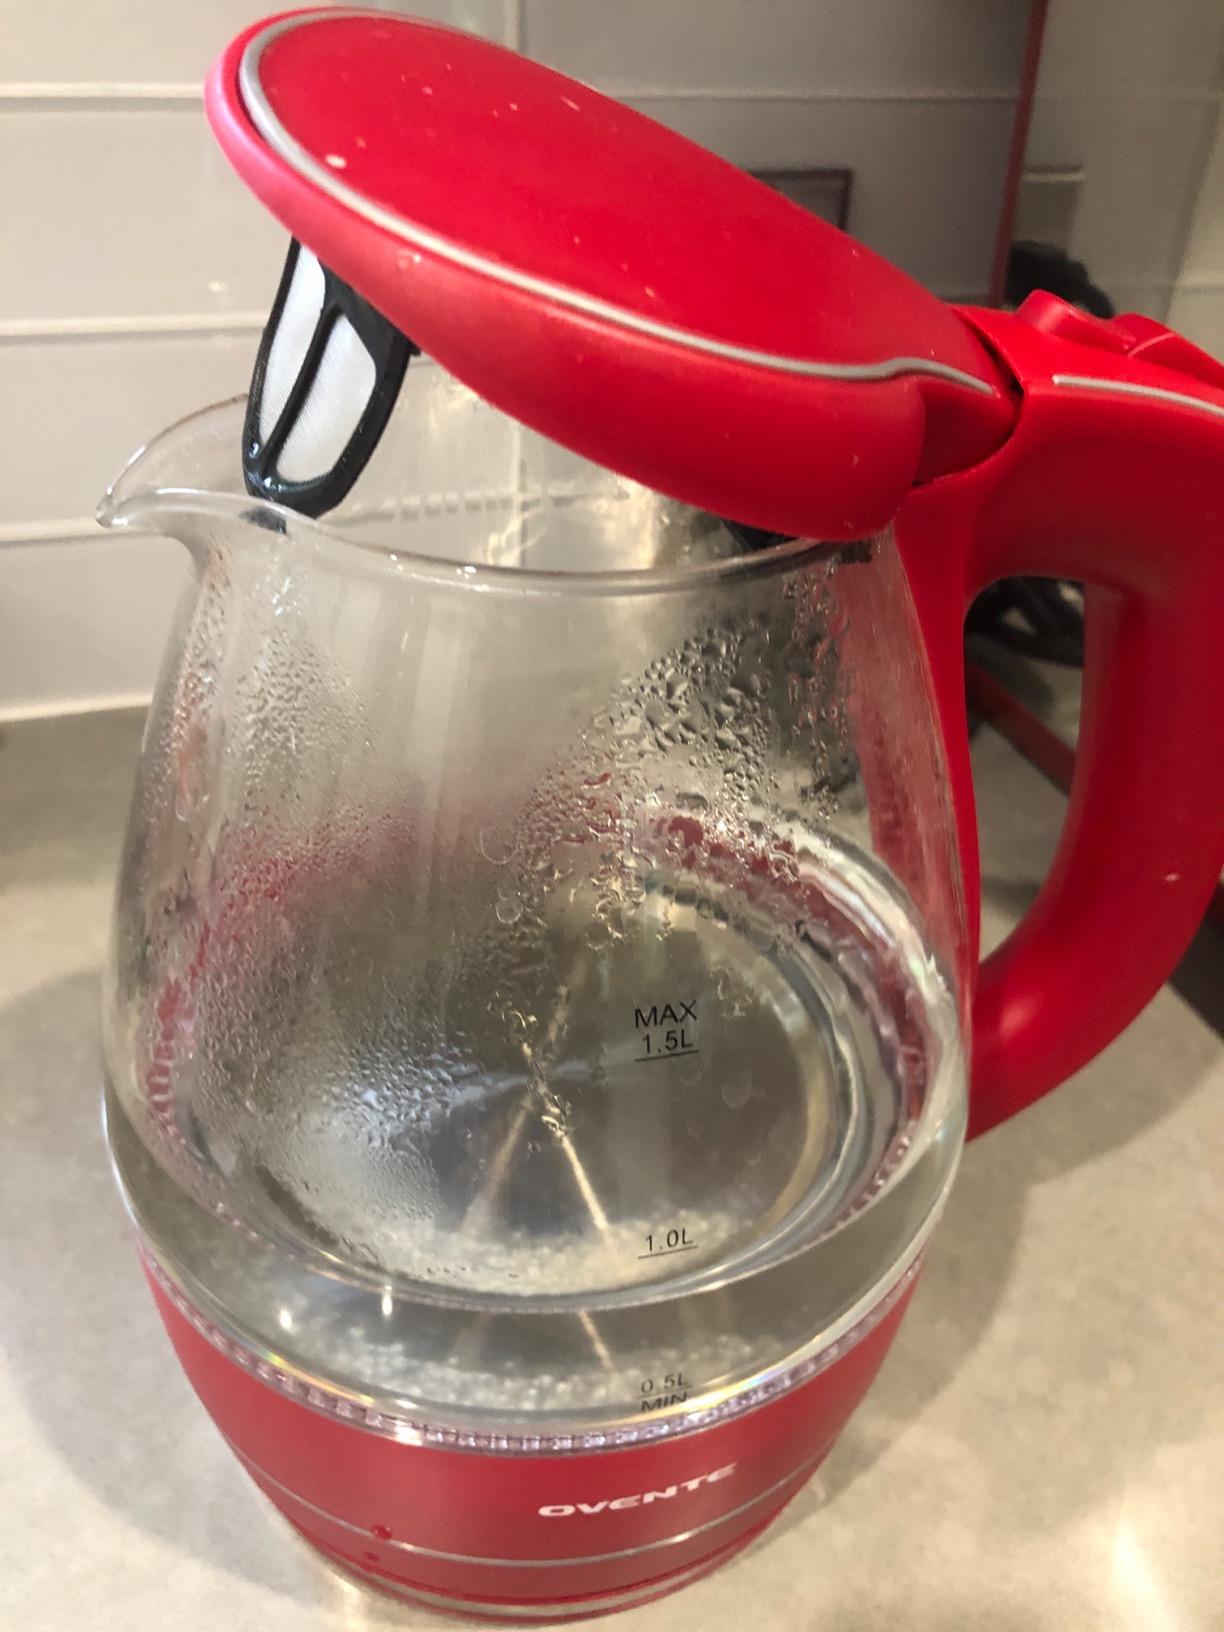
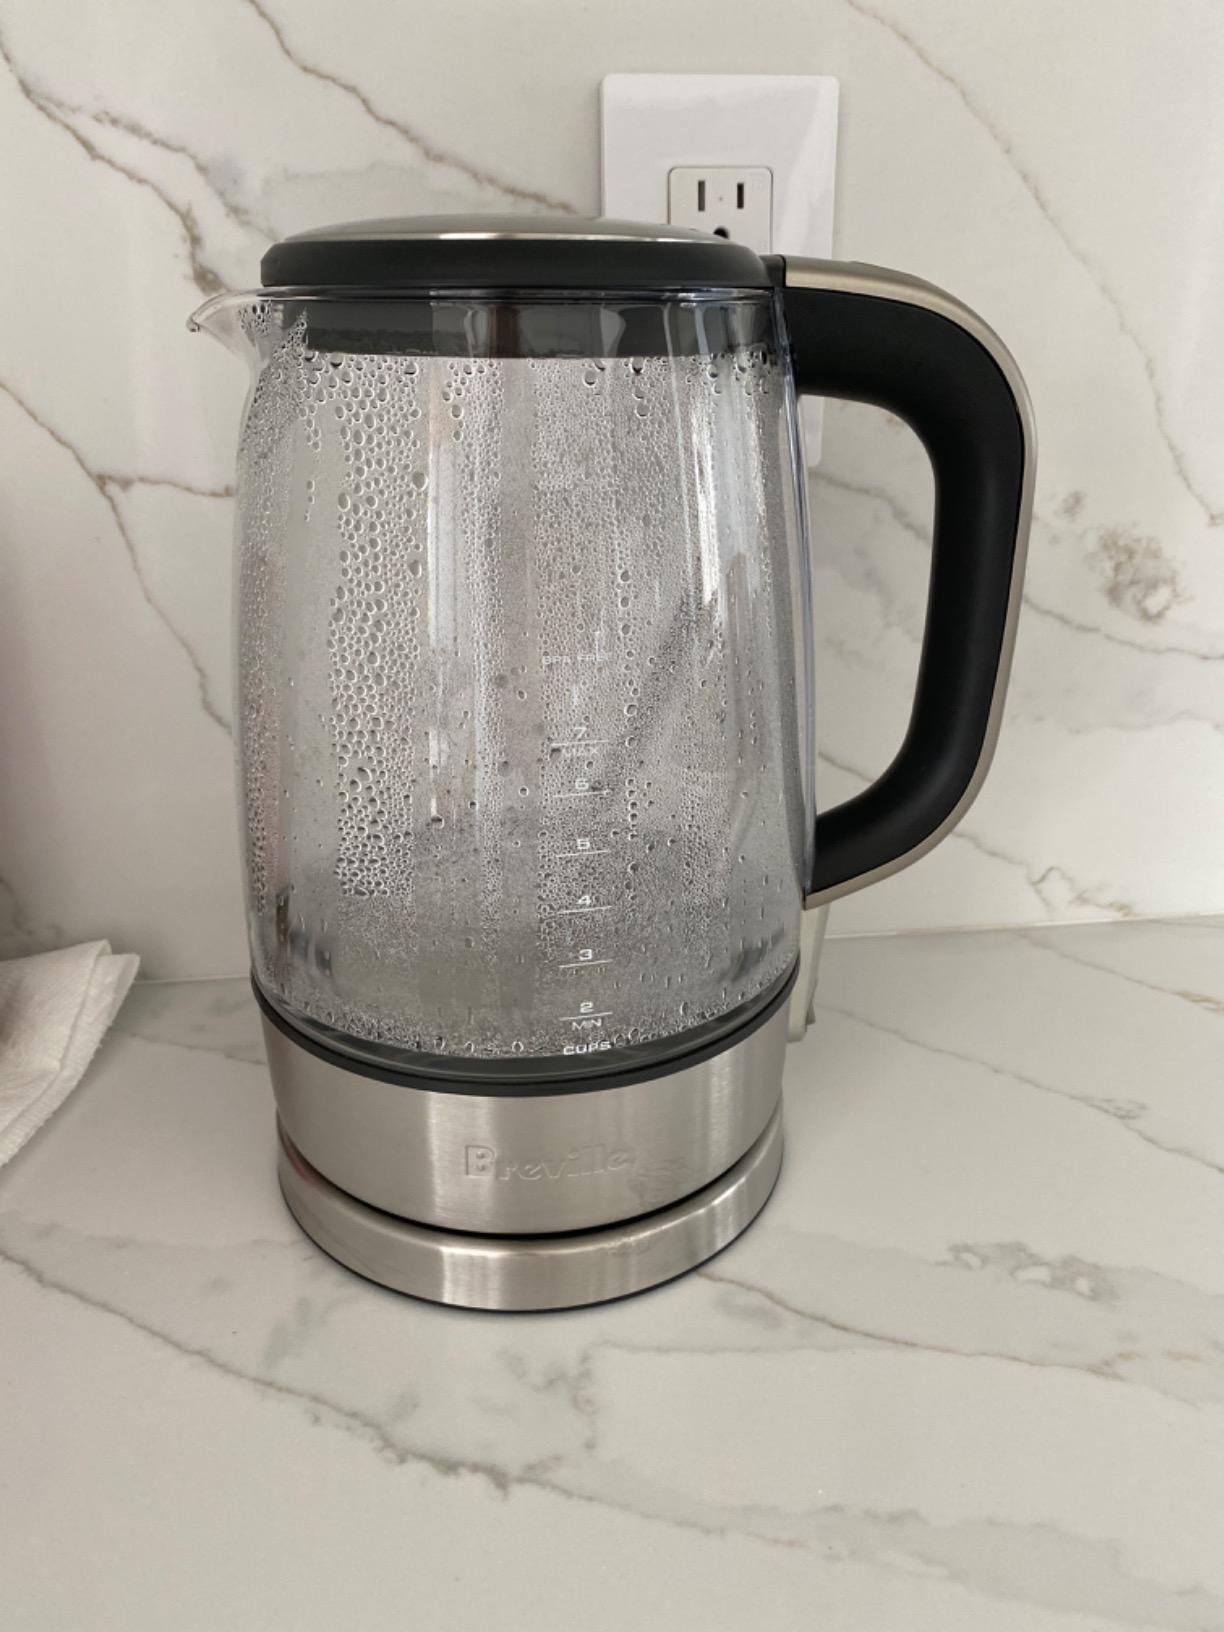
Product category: items_kettle
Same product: no